Palenque

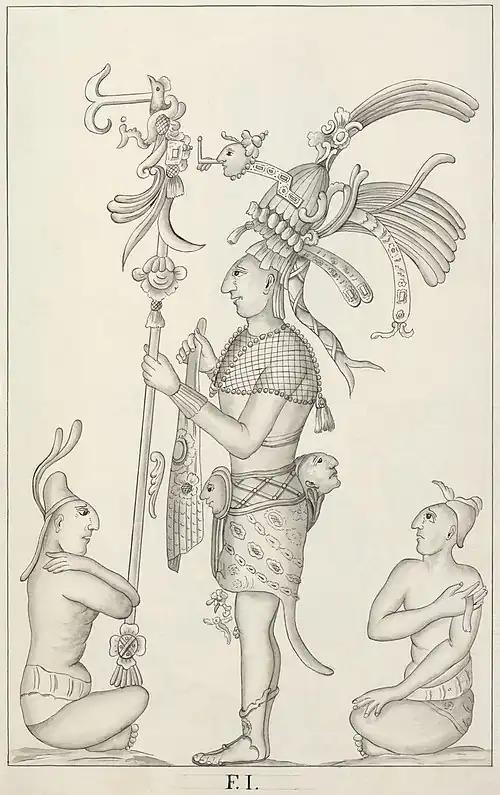
Detail of a relief at the Palace drawn by Ricardo Almendáriz during the Del Rio expedition in 1787

Within the Palace there are numerous sculptures and bas-relief carvings that have been conserved. The Palace most unusual and recognizable feature is the four-story tower known as The Observation Tower. The Observation Tower like many other buildings at the site exhibit a mansard-like roof. The A-shaped corbel arch is an architectural motif observed throughout the complex. The Corbel arches require a large amount of masonry mass and are limited to a small dimensional ratio of width to height providing the characteristic high ceilings and narrow passageways. The Palace was equipped with numerous large baths and saunas which were supplied with fresh water by an intricate water system. An aqueduct, constructed of great stone blocks with a three-meter-high vault, diverts the Otulum River to flow underneath the main plaza. The Palace is the largest building complex in Palenque measuring 97 meters by 73 meters at its base.